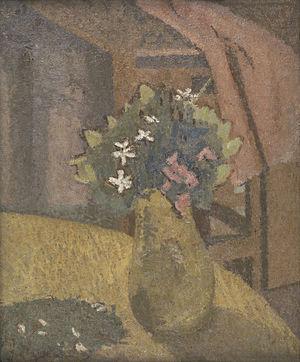
Le tableau Vase de fleurs est une œuvre de l'artiste galloise Gwen John. Il a été offert à la National Library of Wales par la Contemporary Art Society of Wales en 1957.